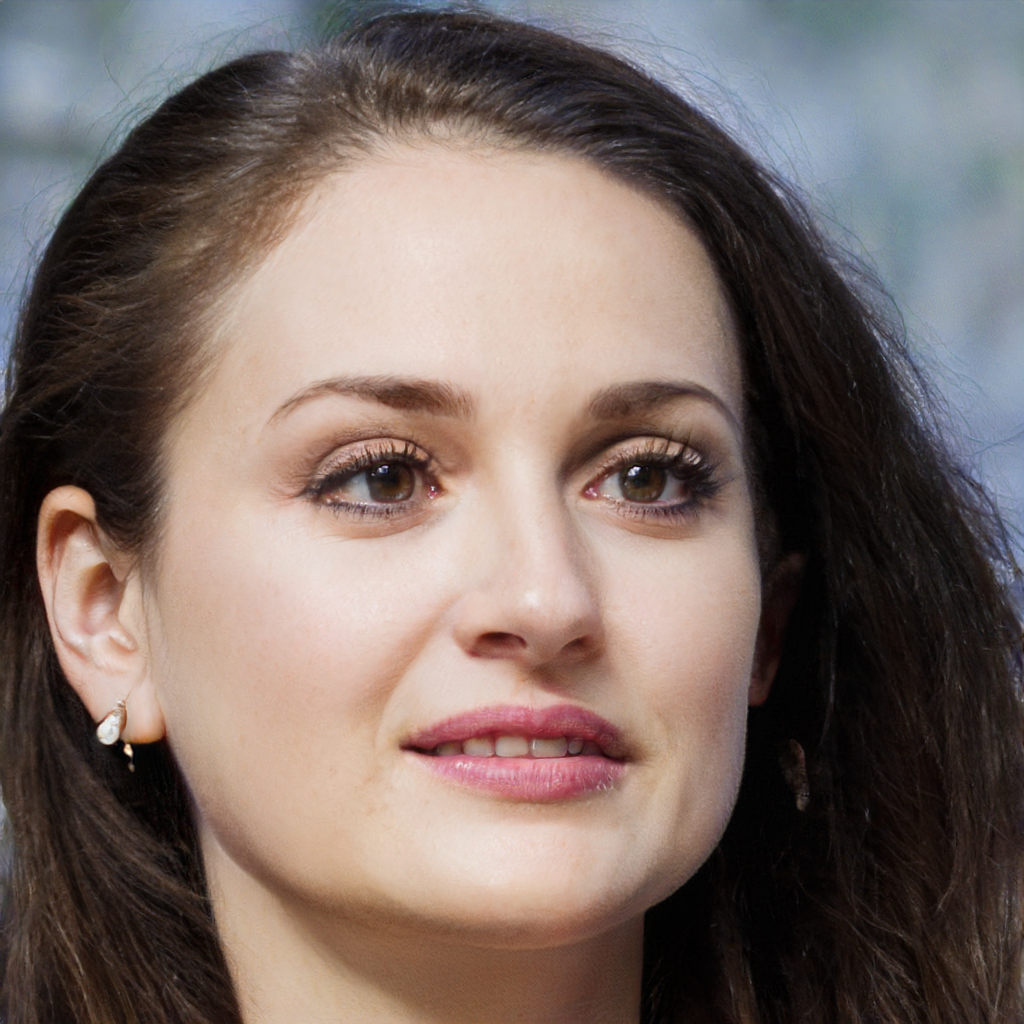
Portrait style: Real Portrait